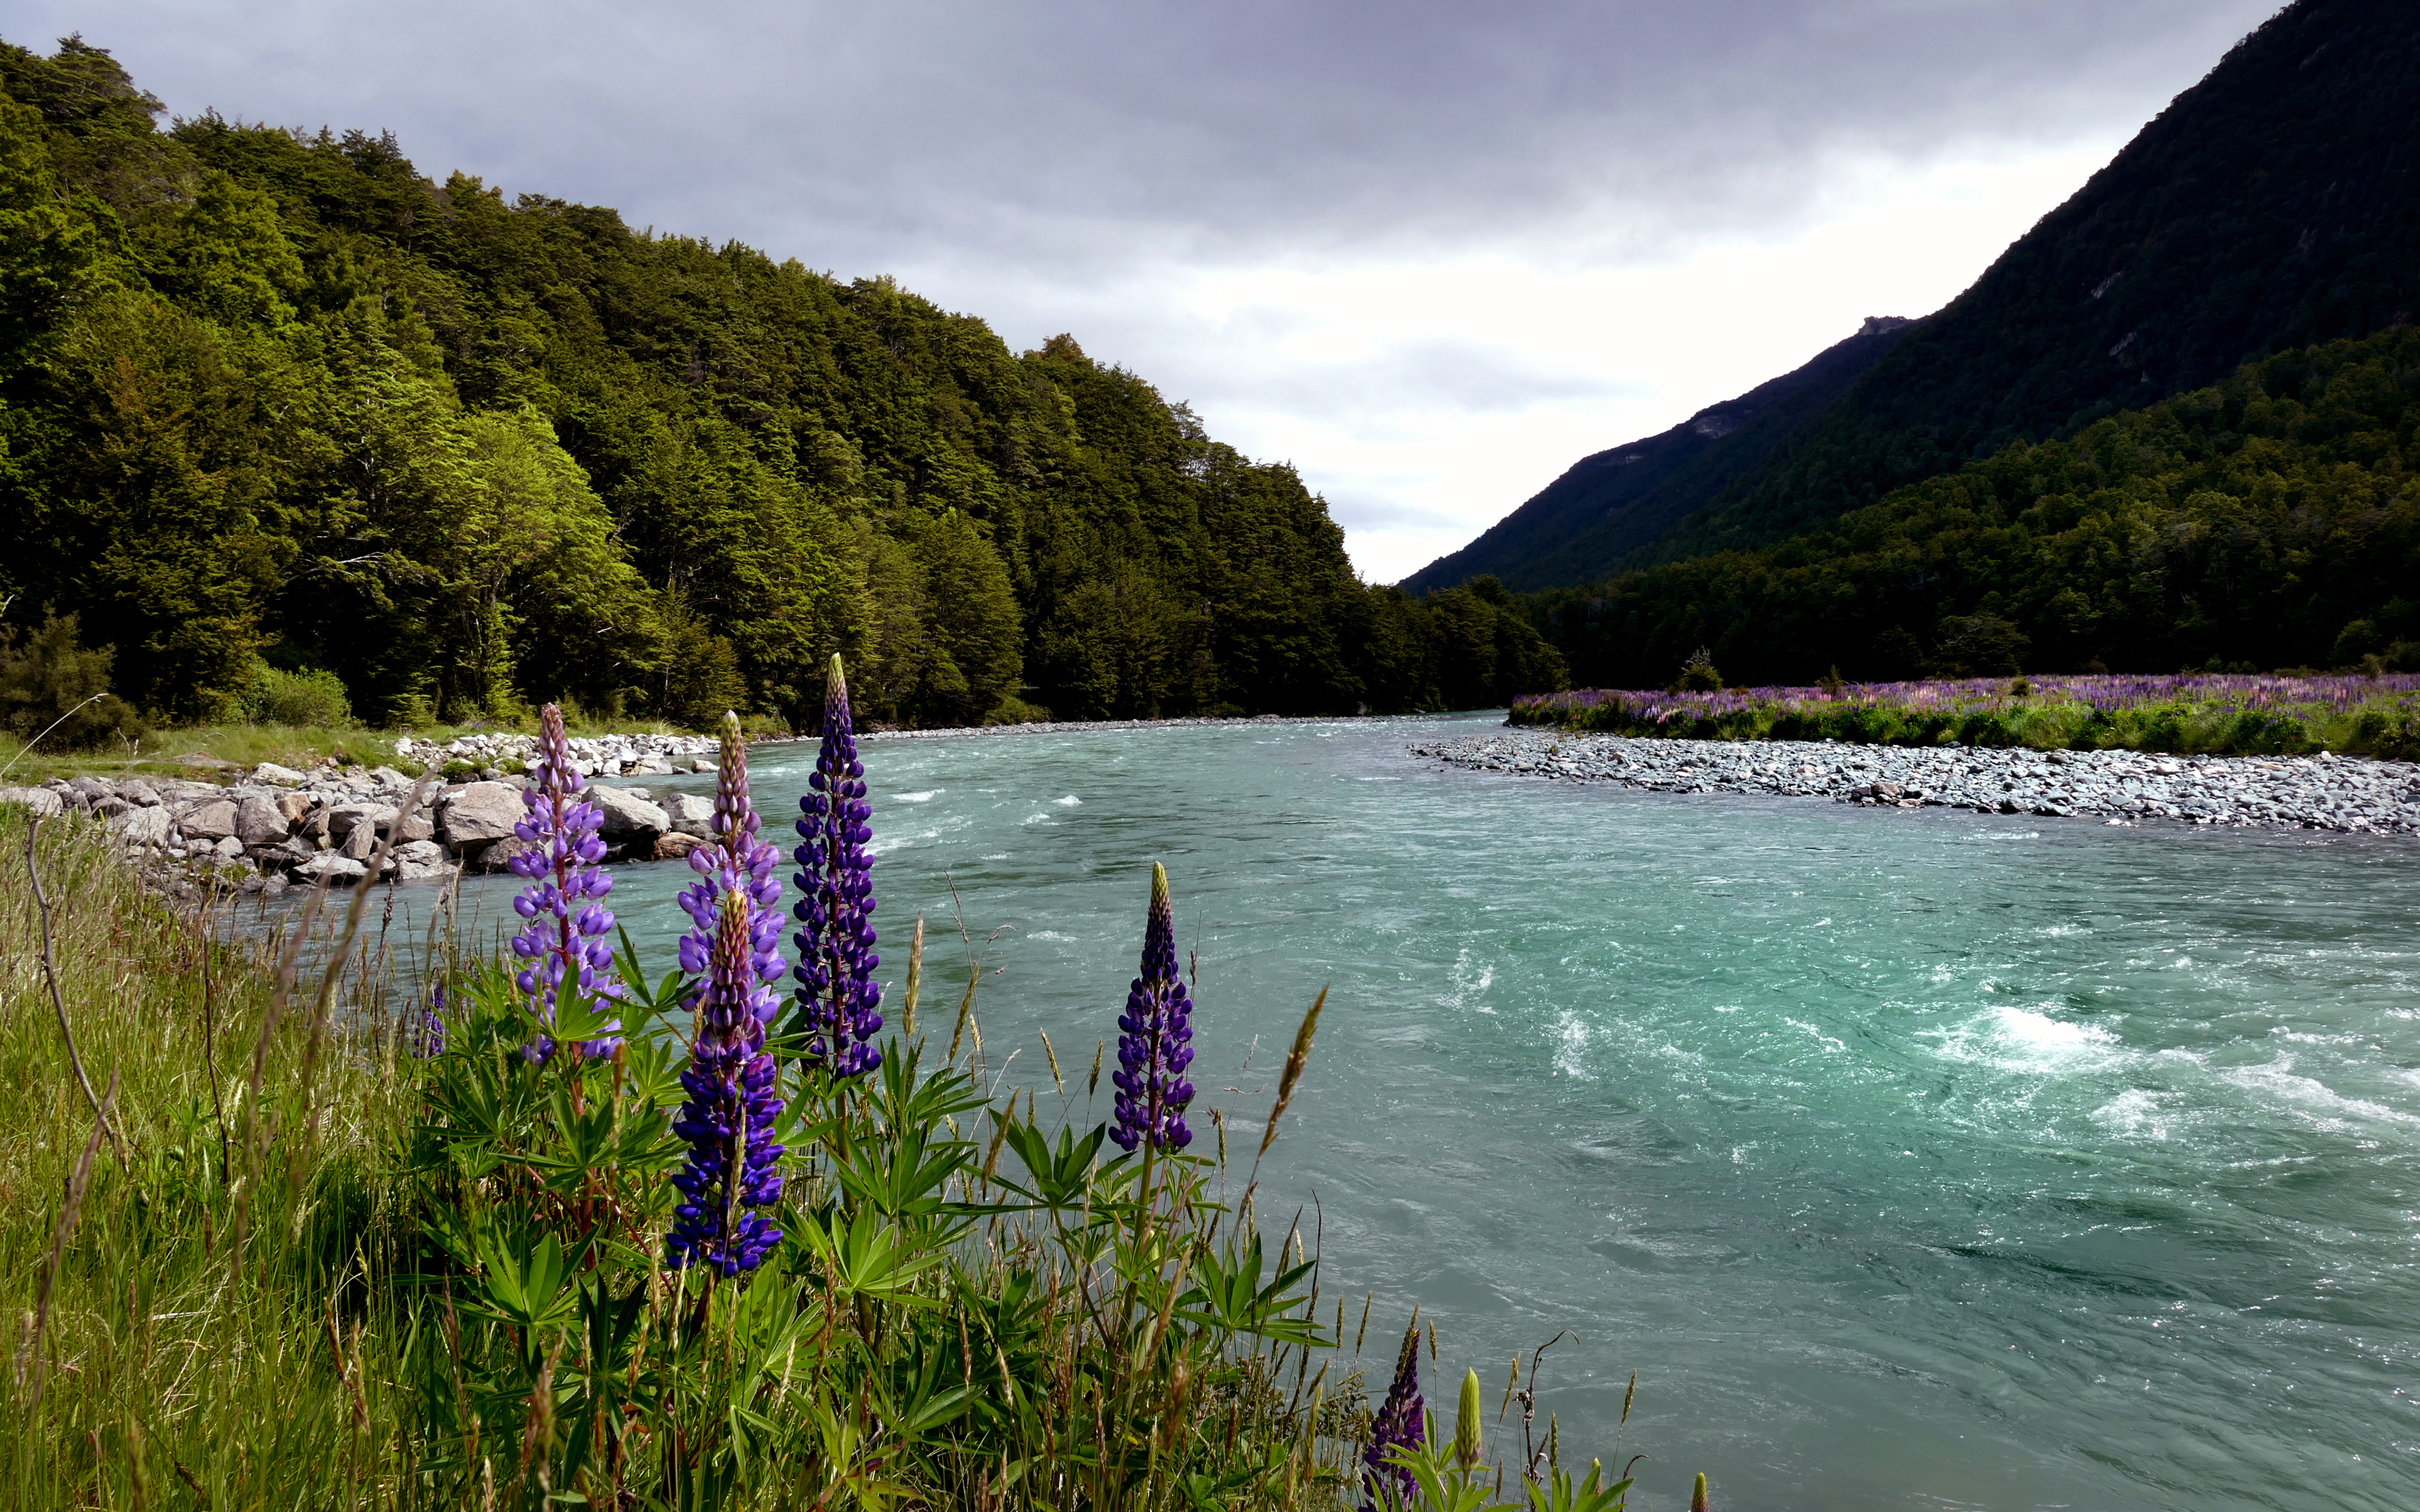
landscape, water, wilderness, mountain, flower, lake, river, scenery, rapid, fjord, reservoir, body of water, boating, newzealand, geotagged, flickrelite, lumixfz1000, fiordlandnationalpark, loch, eglingtonriver, landform, geographical feature